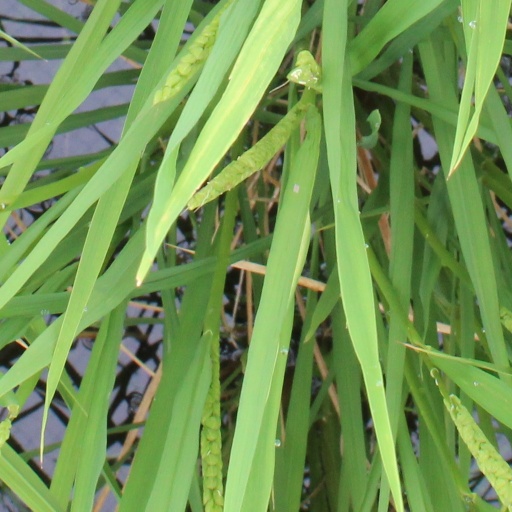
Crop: rice